Finsbury Park bus station

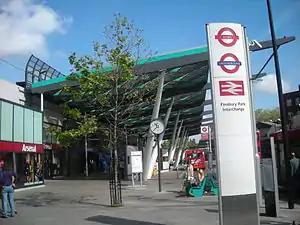
The bus station in 2009

Finsbury Park Bus Station is a bus station in Finsbury Park, in Islington, London, England, served by several local bus routes. The bus station is next to Finsbury Park London Underground, Thameslink and National Rail station, collectively called Finsbury Park Interchange.